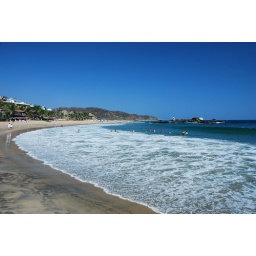
Suzie and Kali's houses are on hill top in middle distance